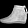
Label: Ankle boot